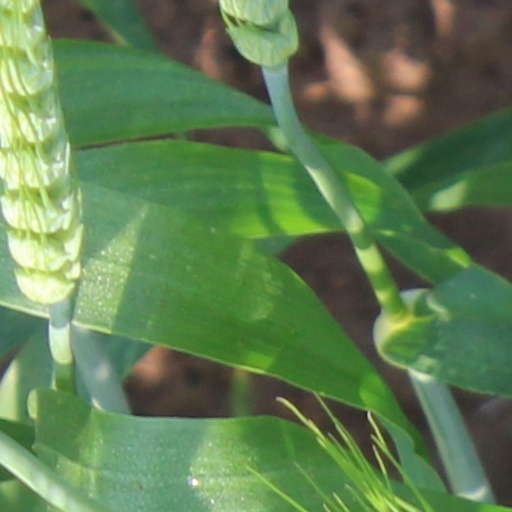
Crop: wheat